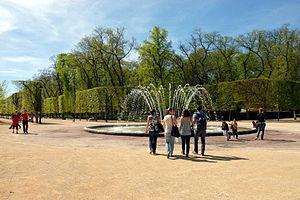
Fontaine du Parc de Blossac
Poitiers — prononcé /pwa.tje/ en français — est une commune du Centre-Ouest de la France, chef-lieu du département de la Vienne. Capitale de la région culturelle et historique du Poitou et jusqu'en 2016 de l'ancienne région administrative de Poitou-Charentes, elle constitue désormais un pôle d'équilibre au nord de la région Nouvelle-Aquitaine.
Le Marathon Poitiers-Futuroscope est un marathon reliant chaque année Poitiers au Futuroscope en mai depuis 2004. Il réunit aux alentours de 1 000 personnes sur le marathon et 1 200 pour le semi-marathon. Le marathon est labellisé national FFA et le semi-marathon est labellisé régional FFA.